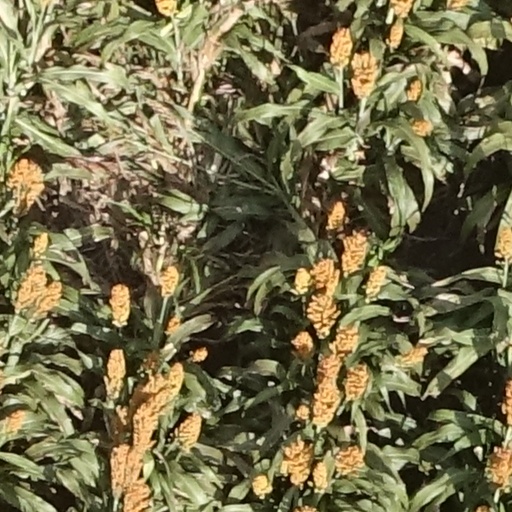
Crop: sorghum